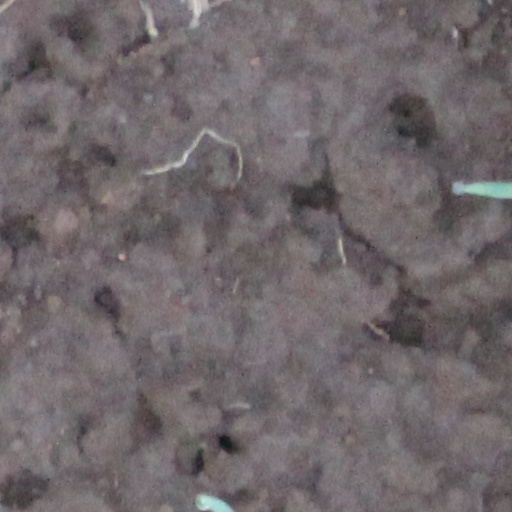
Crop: wheat